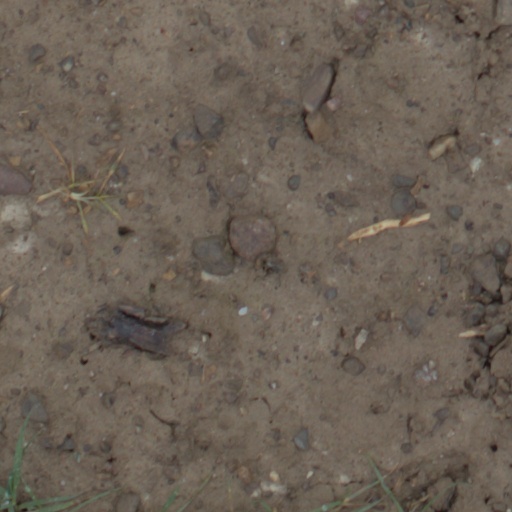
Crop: wheat